List of Mikoyan-Gurevich MiG-21 operators

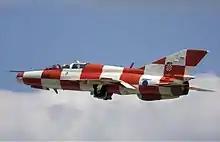
Croatian Air Force MiG-21UMD

Croatian Air Force (HRZ): Retired in July 2024 as received Rafale. 11 in service in 2023.